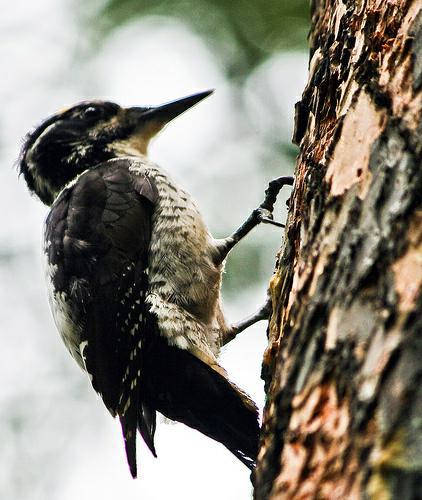
A photo of a american three toed woodpecker